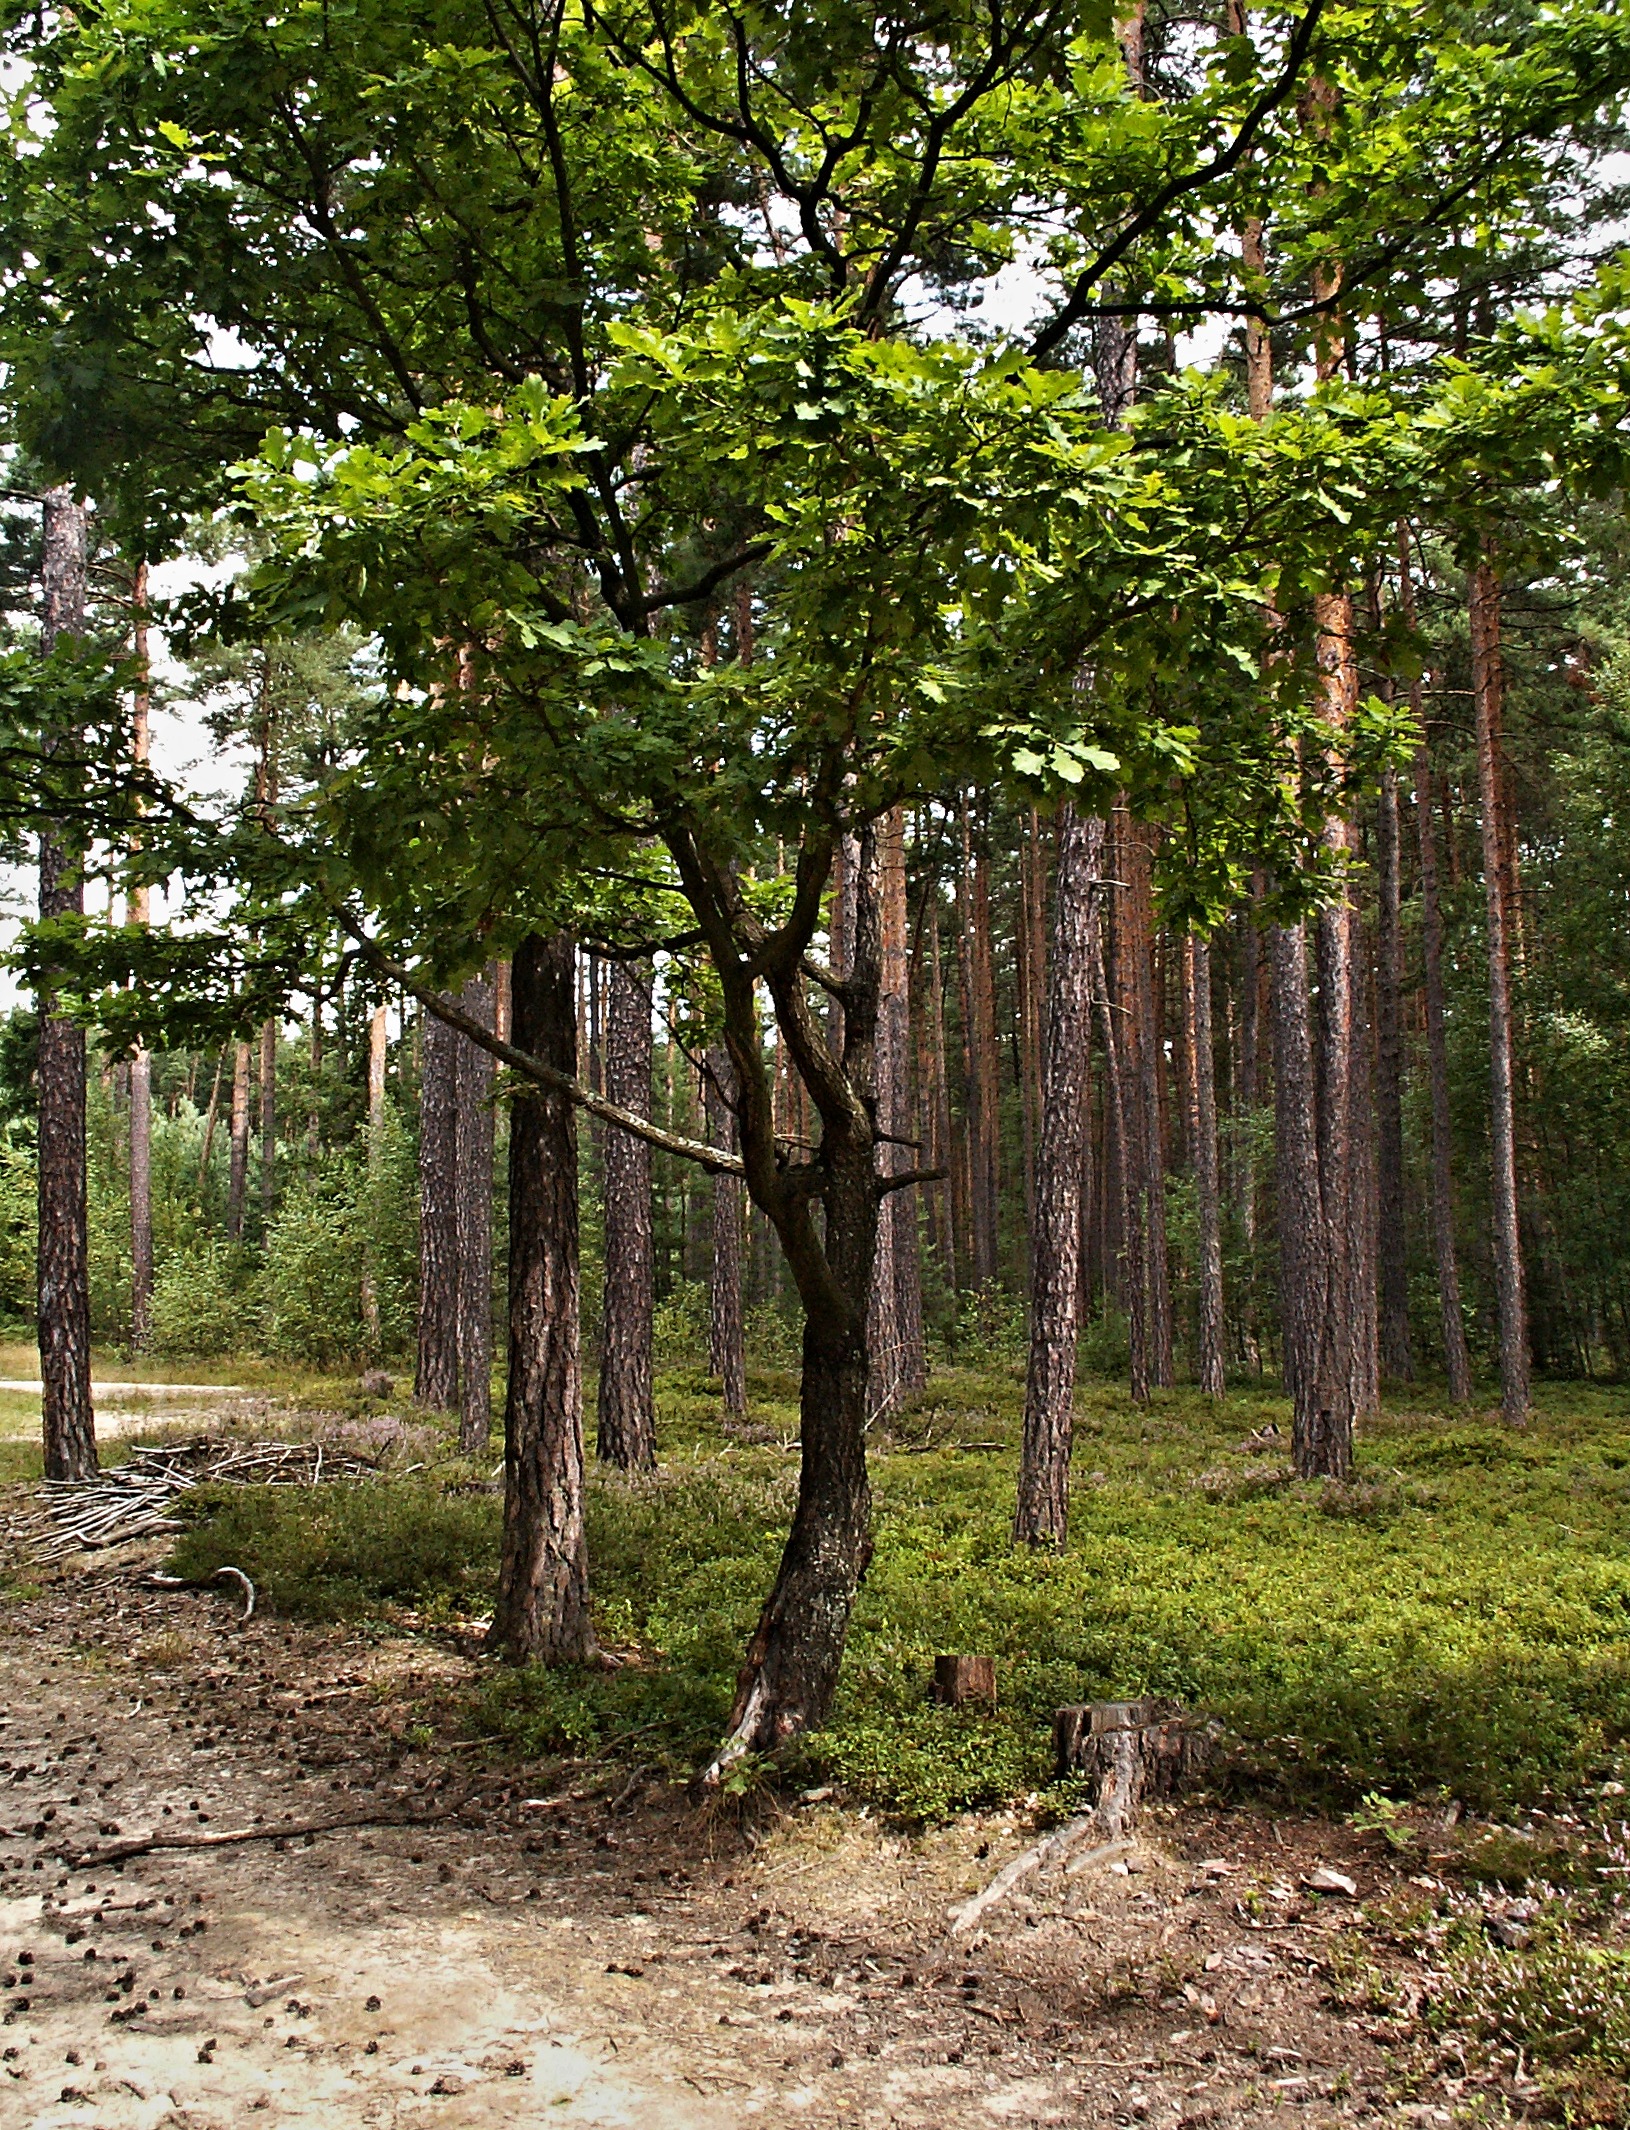
tree, forest, plant, leaf, flower, green, autumn, botany, season, trees, shrub, deciduous, oak, plantation, grove, cones, woodland, habitat, forest road, flowering plant, bilberry, natural environment, woody plant, land plant